Xingguo County

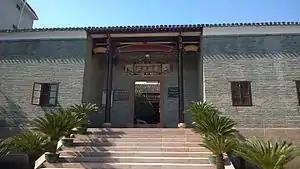
Lianjiang Academy.

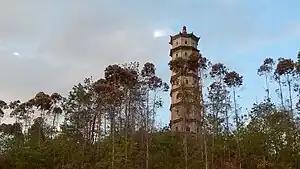
Zhuhua Pagoda.

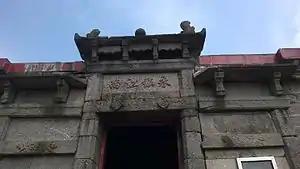
The inscription "Yongzhen Jiangnan" on top of the Mount Dawushan.

The Revolutionary Sites of Xingguo is on the list of Major Historical and Cultural Sites Protected at the National Level. It includes 5 different sites where Mao Zedong, Communist Party, and Red Army had had activities during 1929 - 1933. As a result of these activities, there has been 54 persons from Xingguo appointed as major generals, lieutenant generals, or colonel generals in the army (later additional 2 persons were appointed). So Xingguo is nicknamed as the County of Generals.